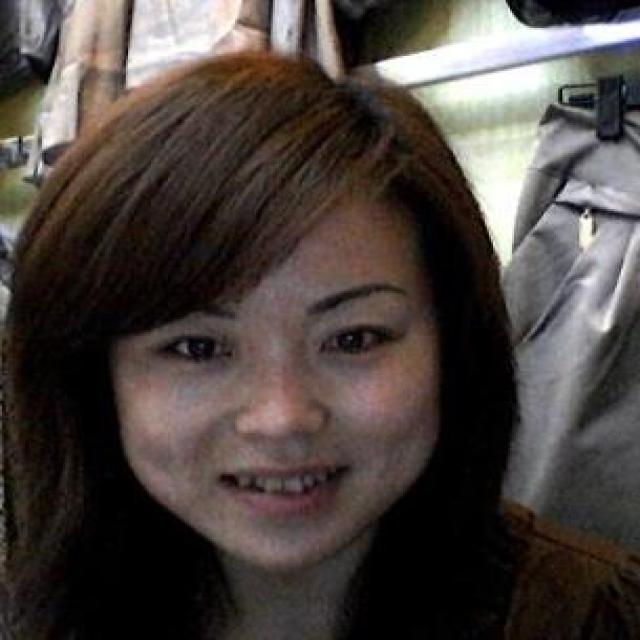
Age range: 21-44